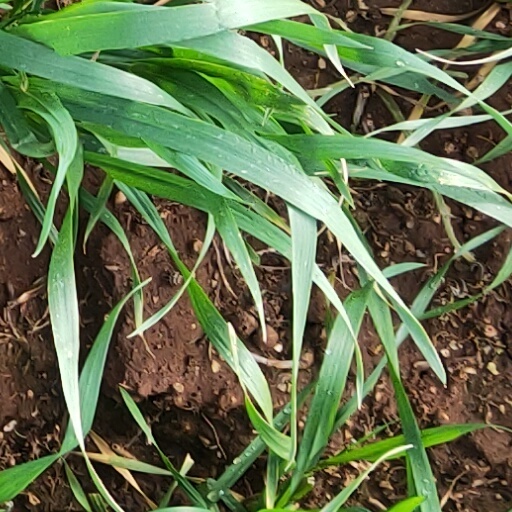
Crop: wheat